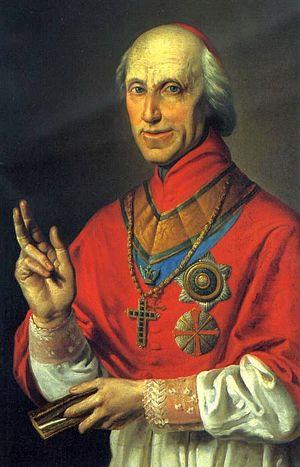
Emmanuele de Gregorio est un cardinal italien du XIXᵉ siècle.